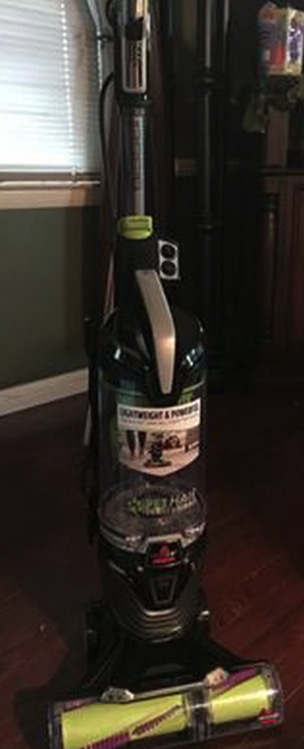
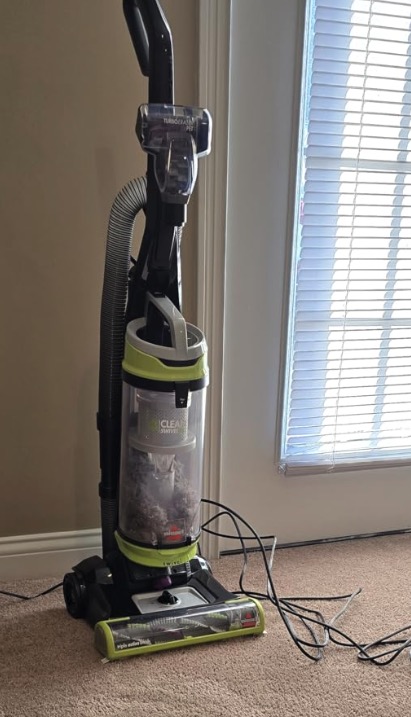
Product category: items_vacuum
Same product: no